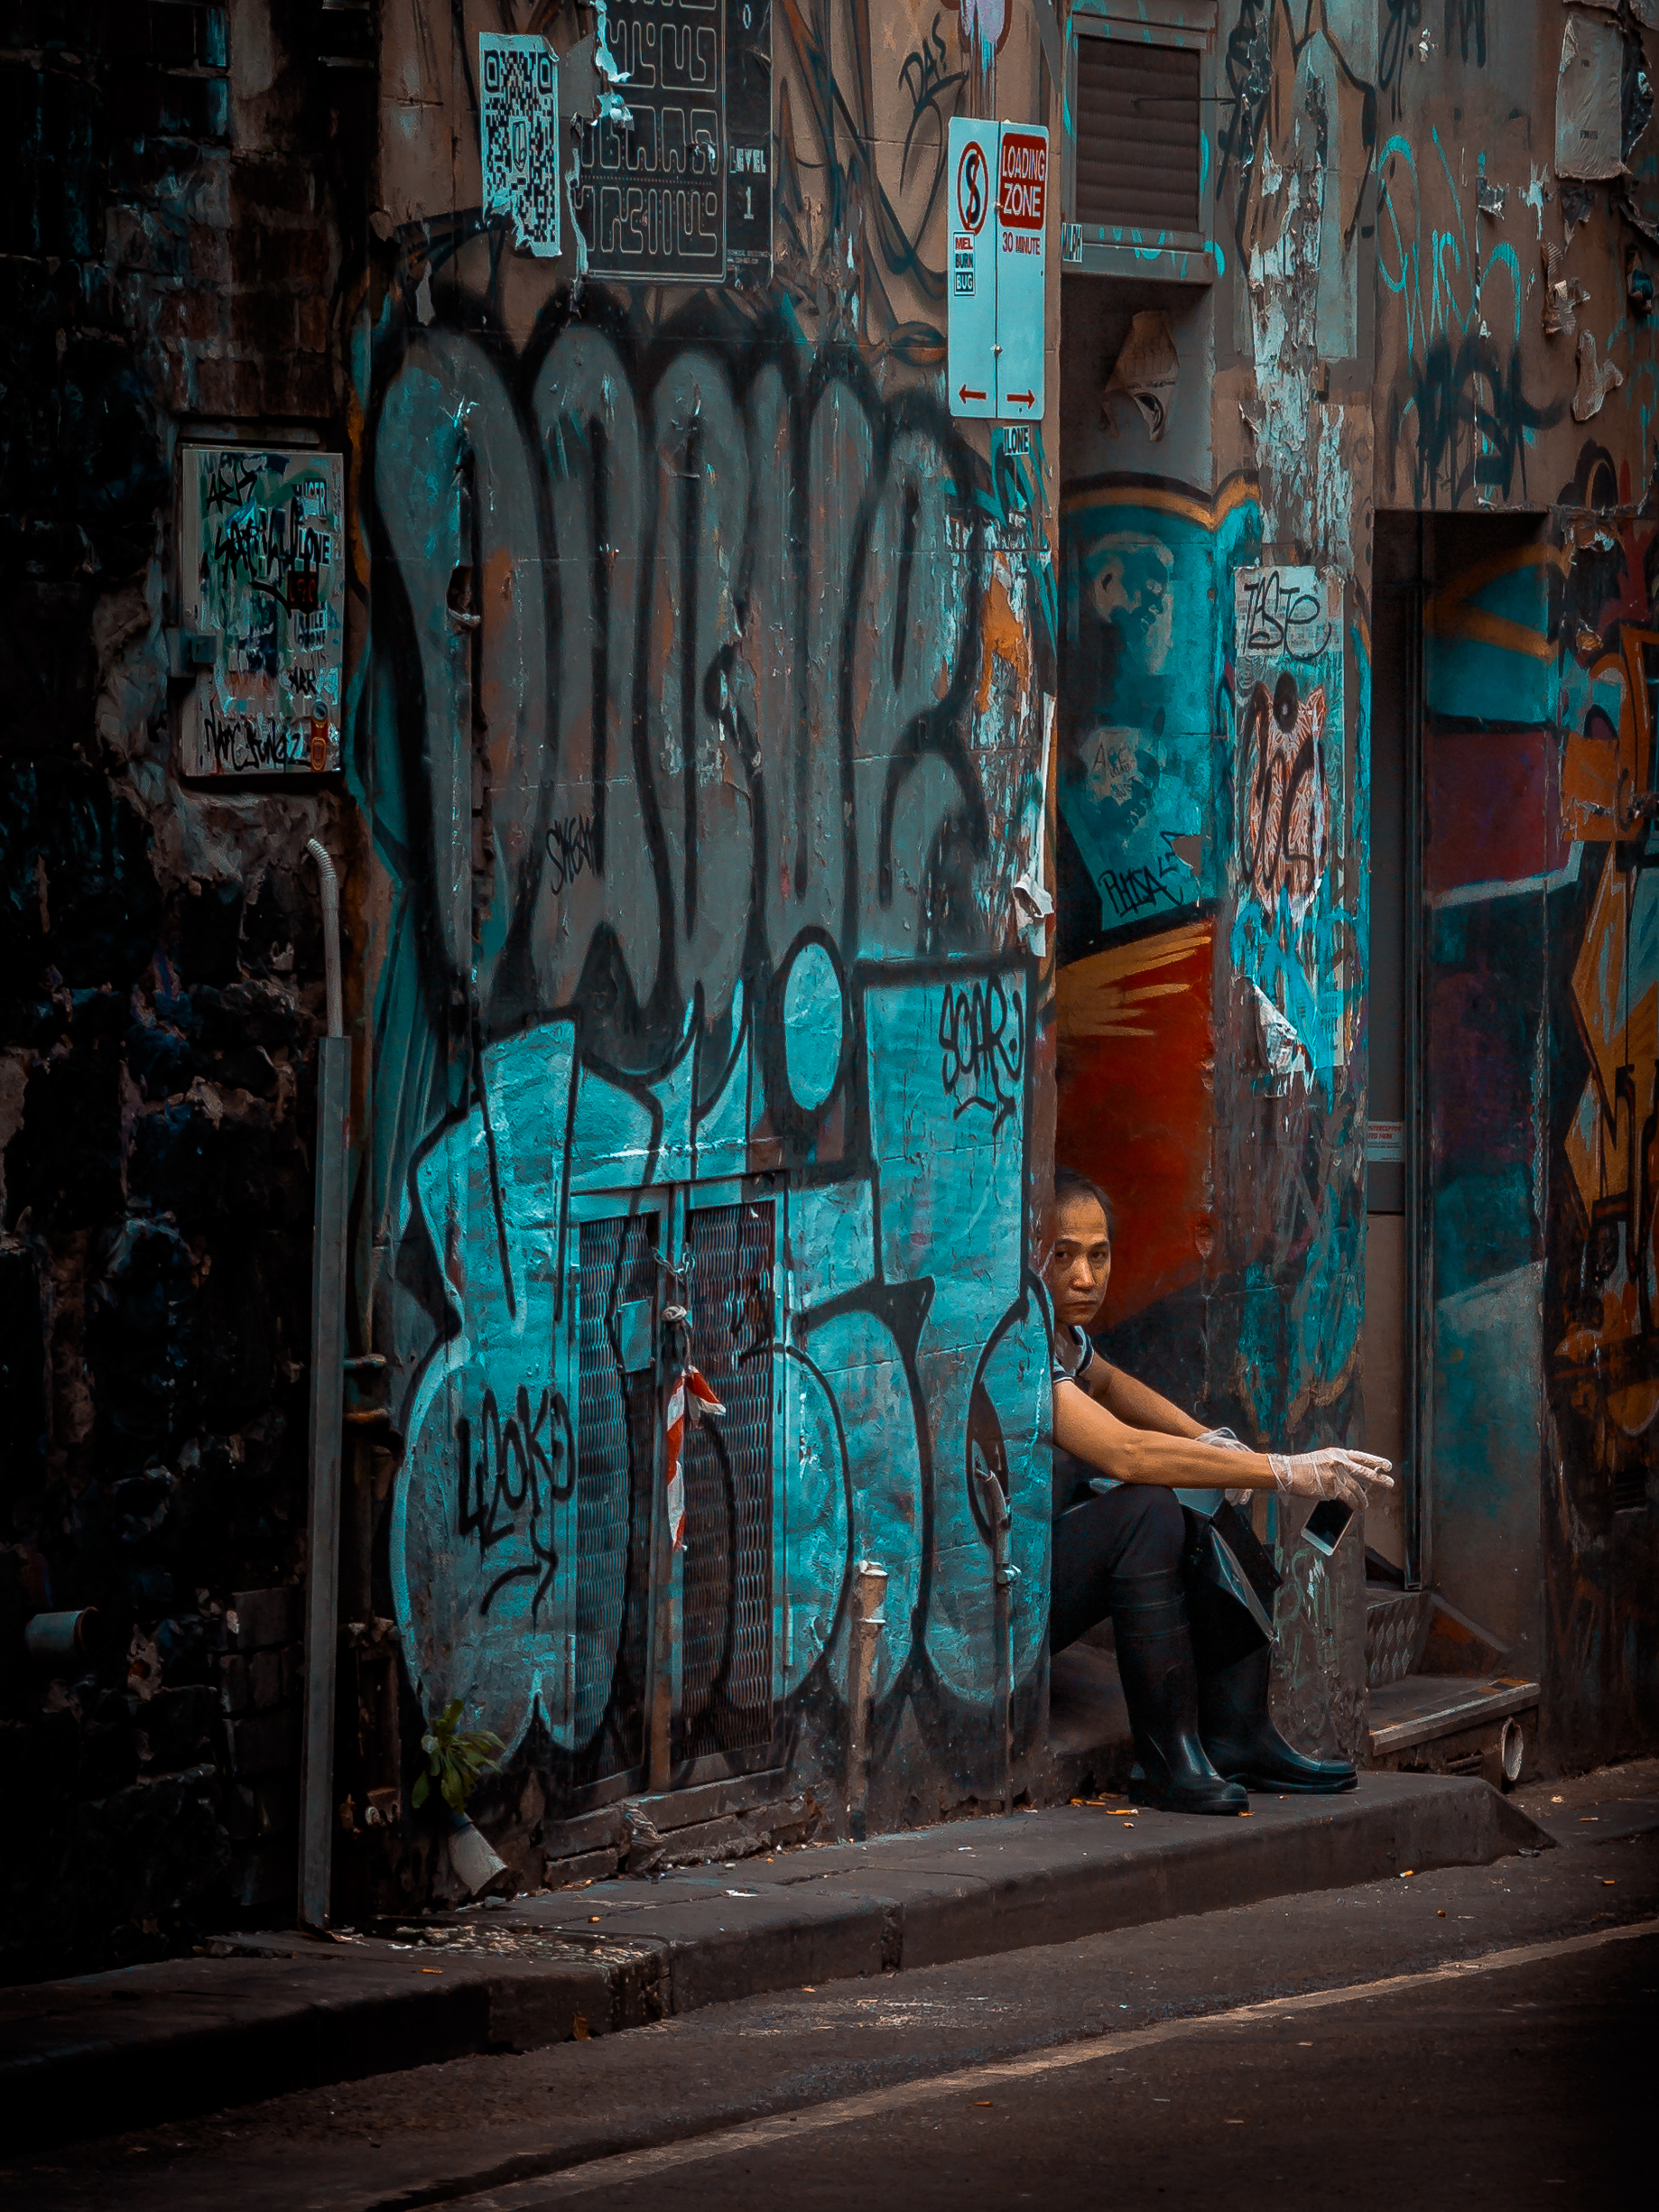
road, street, color, blue, graffiti, street art, art, infrastructure, urban area